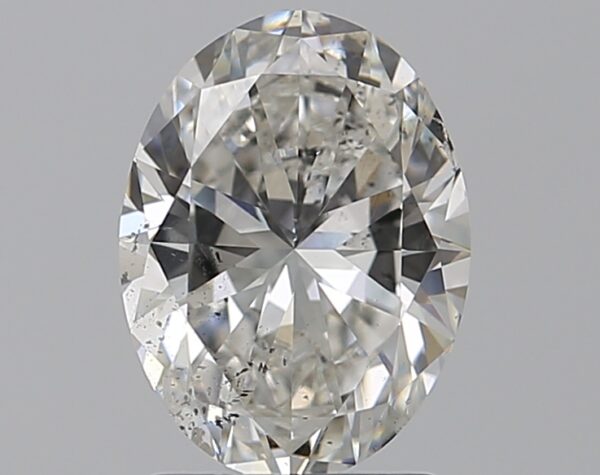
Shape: oval
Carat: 1.5
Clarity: SI2
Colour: F
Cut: EX
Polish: EX
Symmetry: EX
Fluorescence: ST
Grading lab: GIA
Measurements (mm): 8.71 x 6.49 x 4.13